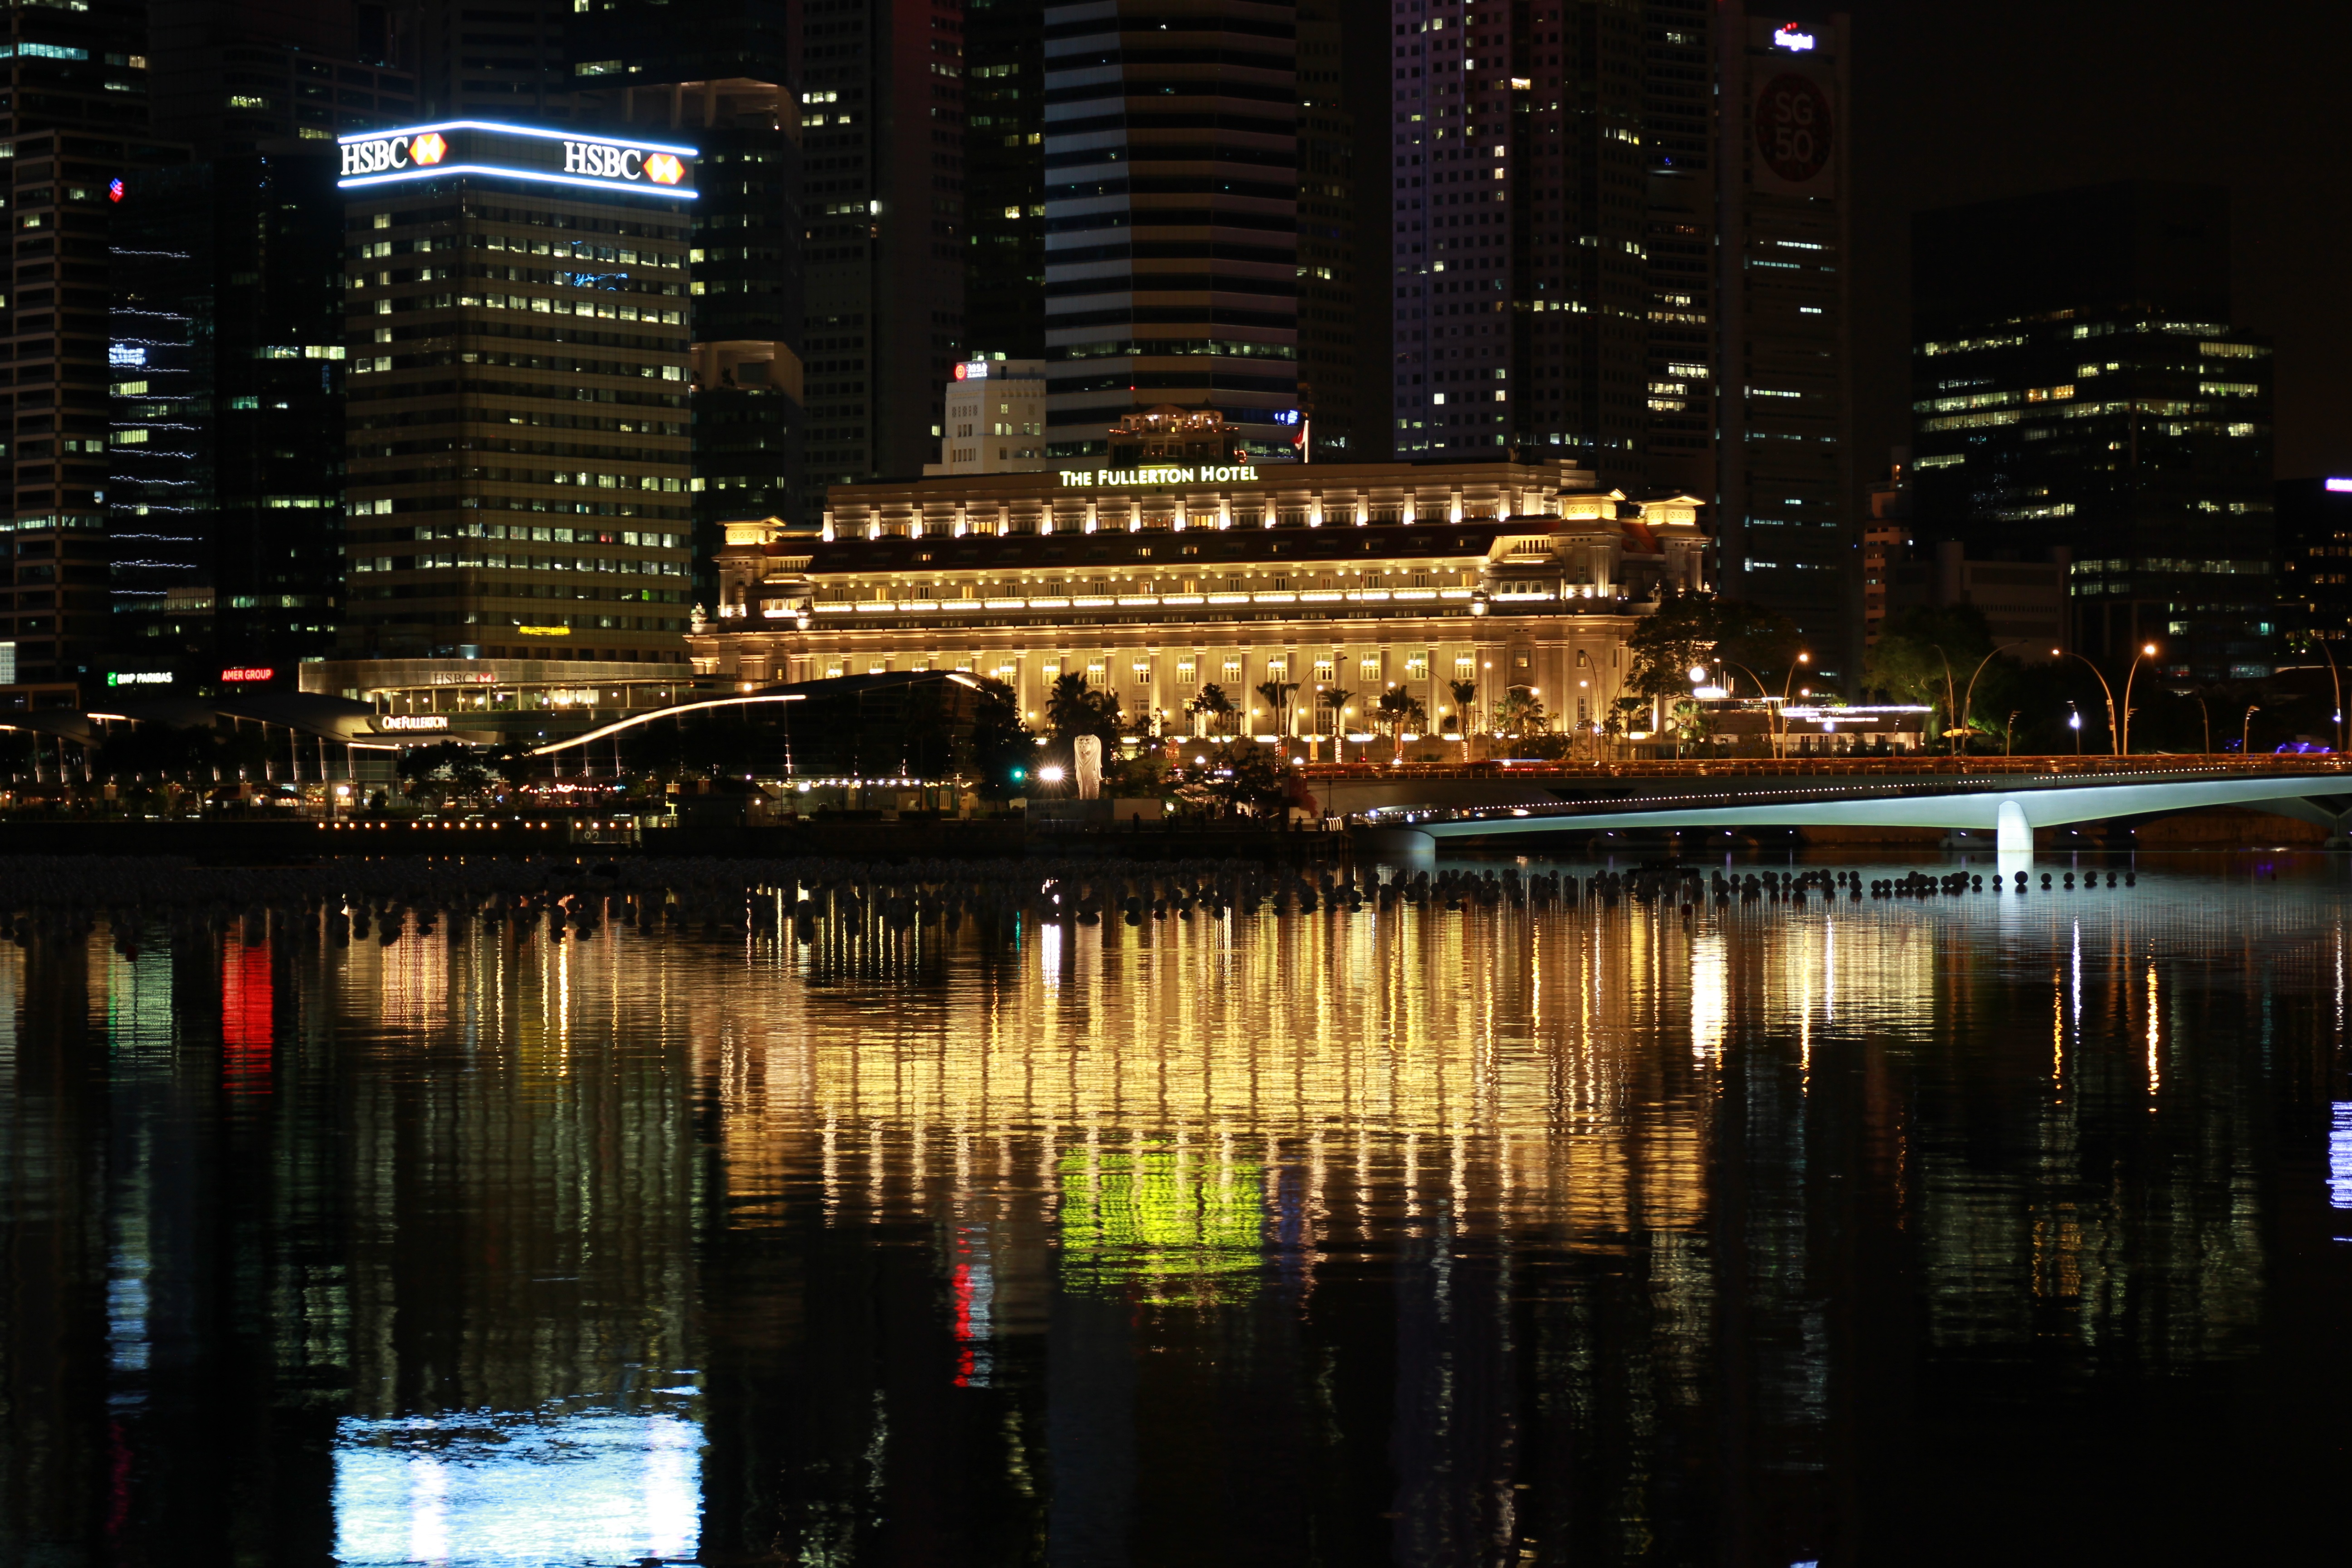
ocean, light, skyline, night, city, skyscraper, cityscape, downtown, dusk, evening, reflection, scenic, bay, marina, business, attraction, tourism, buildings, casino, singapore, metropolis, urban area, human settlement, metropolitan area